Dieterode

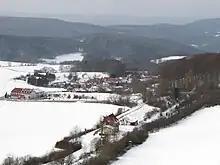
View of 'Dieterode and its former railway station'

Dieterode is a municipality in the district Eichsfeld, Thuringia, Germany. It is part of the municipal association Ershausen/Geismar.